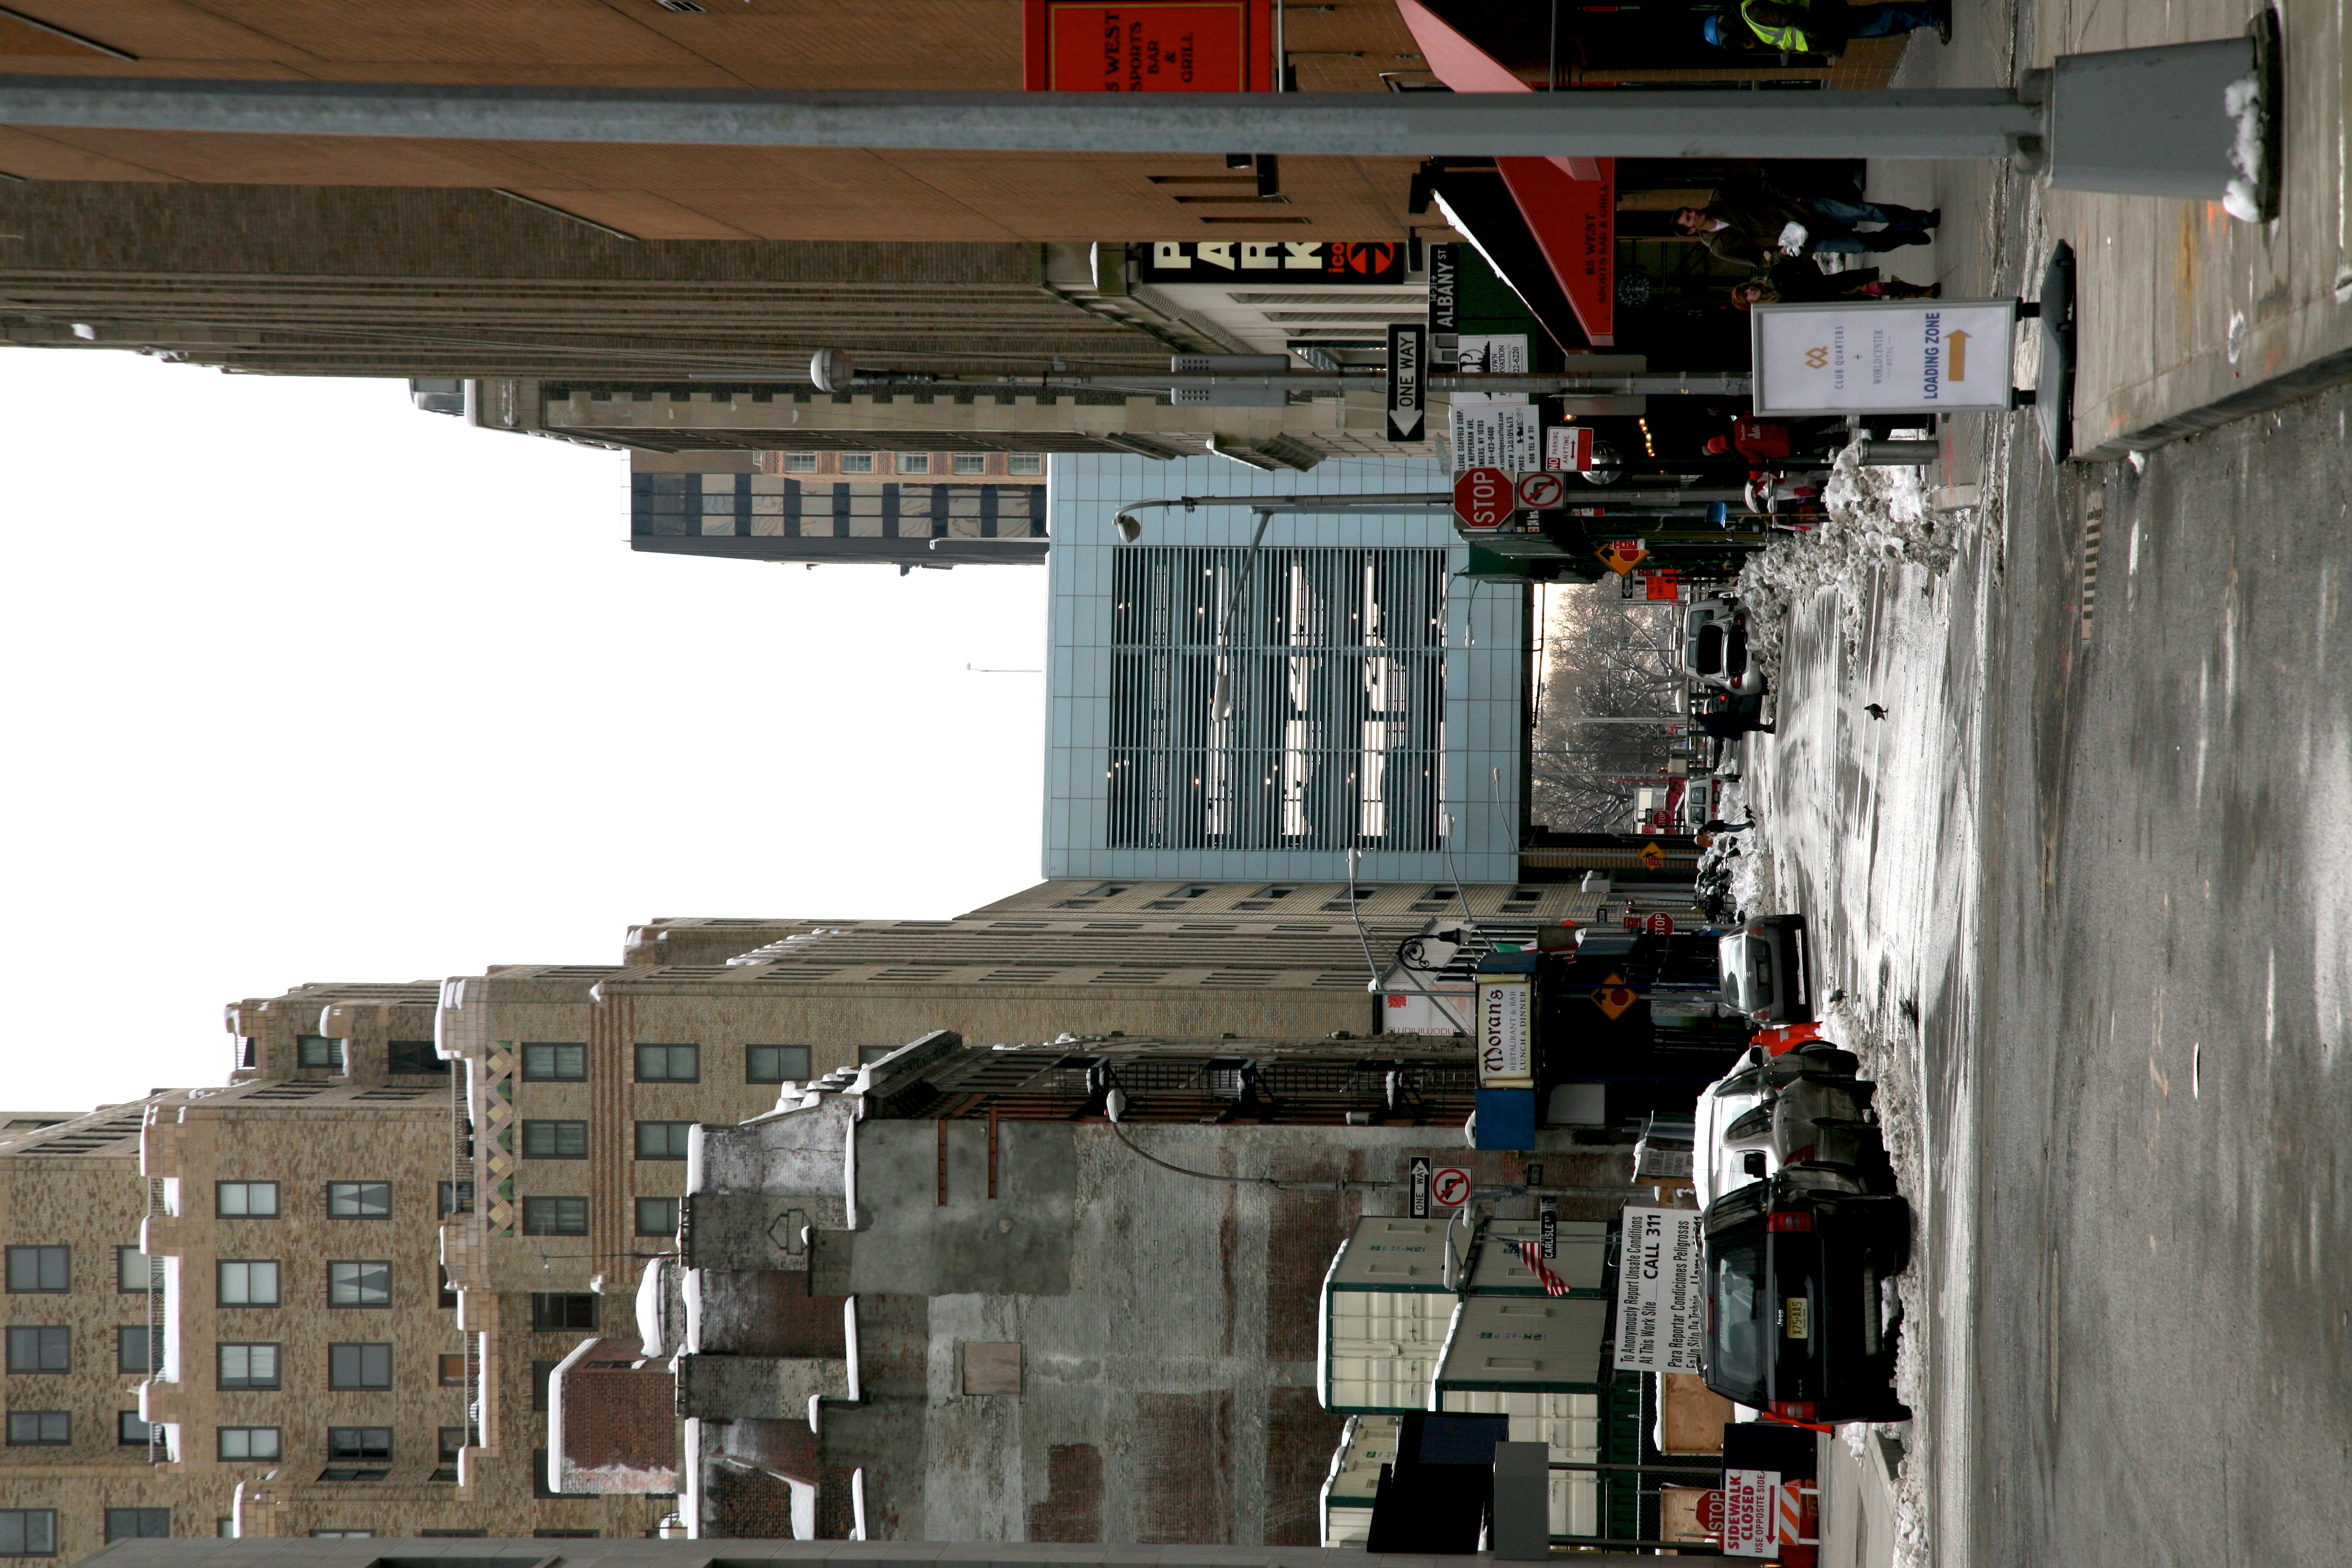
pedestrian, snow, architecture, road, street, town, alley, city, skyscraper, manhattan, cityscape, downtown, nyc, canon, lane, tower block, newyork, infrastructure, newyorkcity, ny, 5d, lowermanhattan, metropolis, ef24105mmf4lisusm, neighbourhood, urban area, residential area, human settlement, metropolitan area